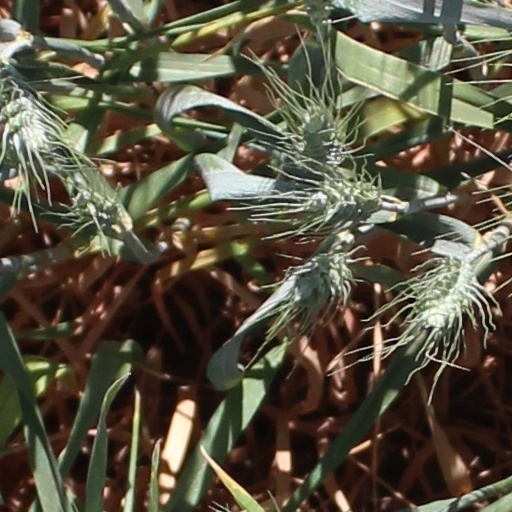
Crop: wheat